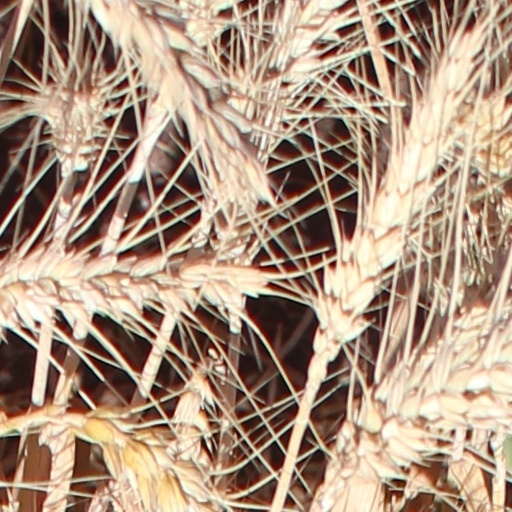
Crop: wheat